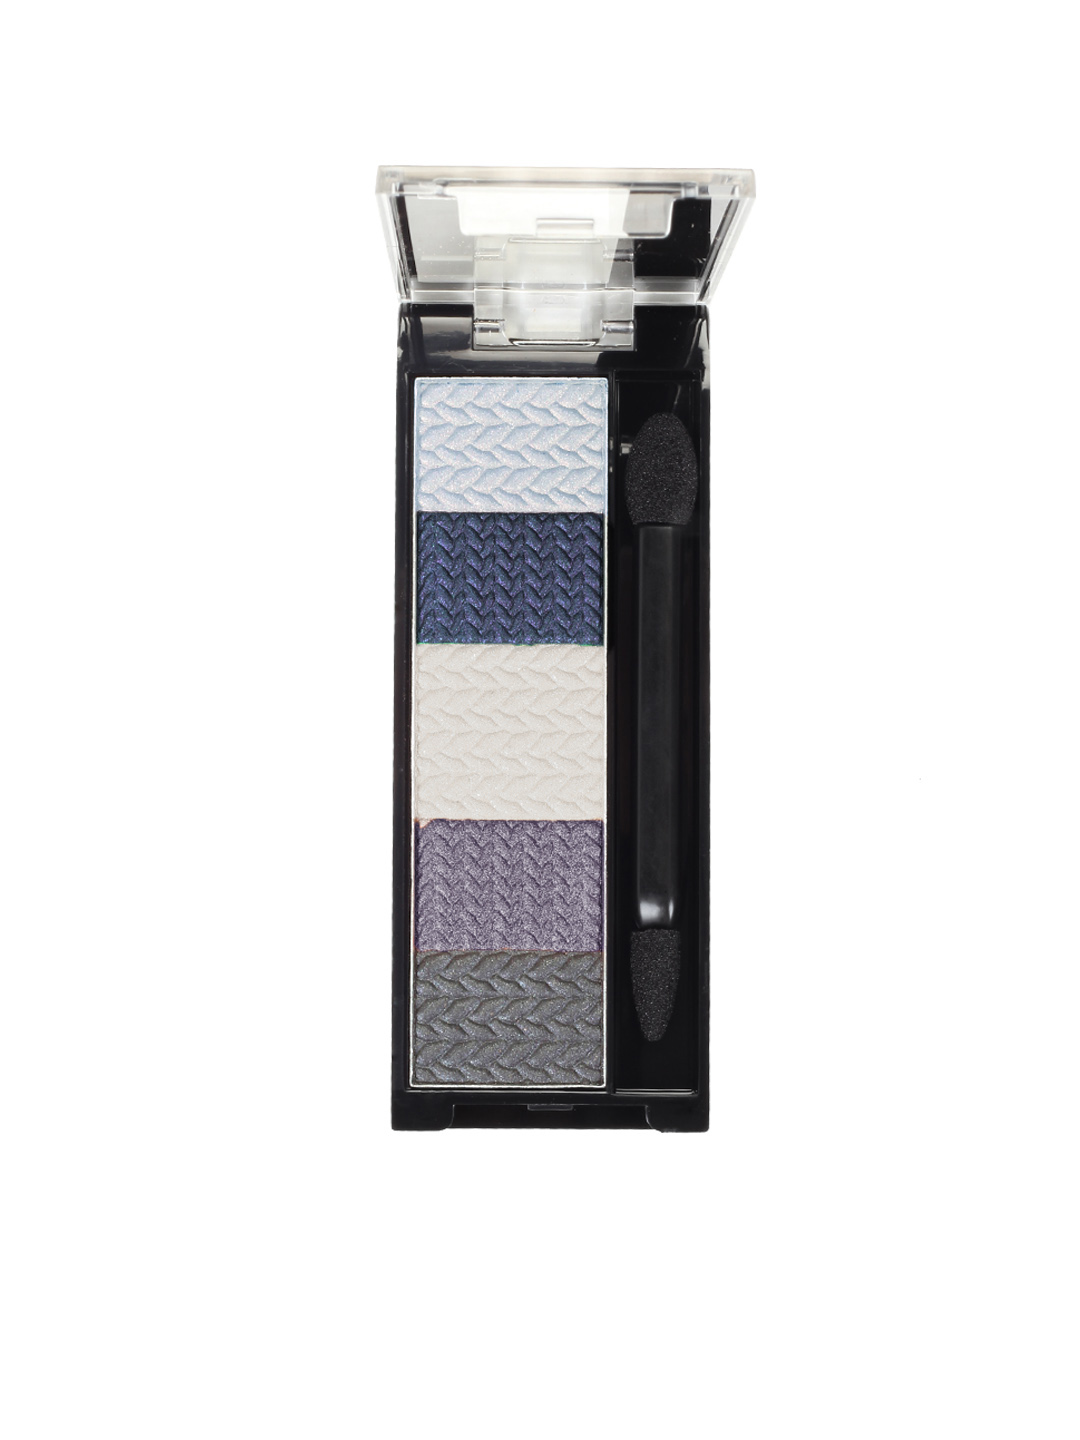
Revlon Custom Eyes Smoky Sexy Eye Shadow 035
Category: Personal Care / Makeup / Eyeshadow
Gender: Women
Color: Multi
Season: Spring 2017
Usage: Casual